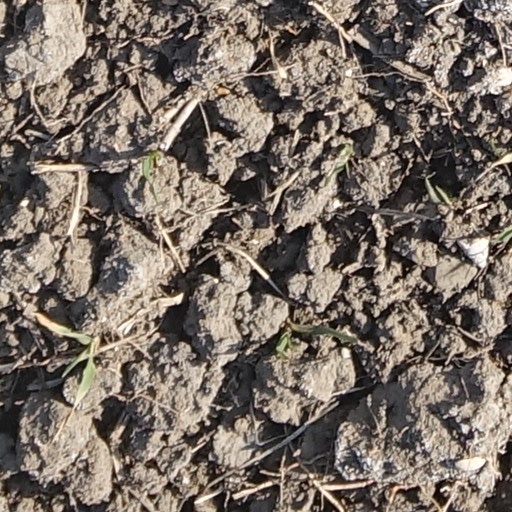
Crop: wheat